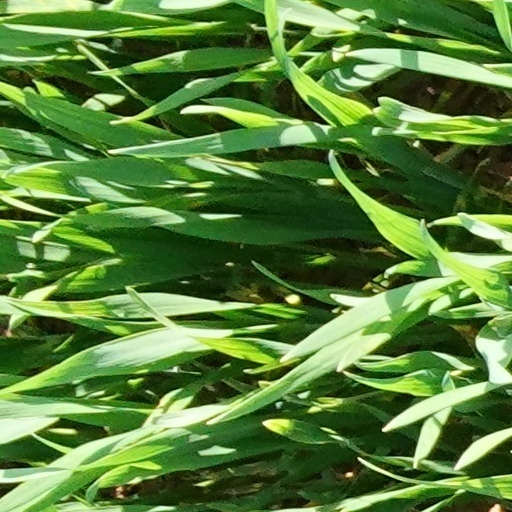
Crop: wheat